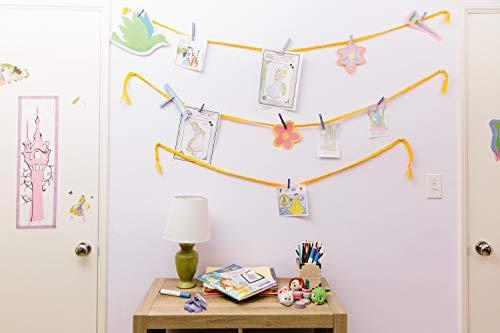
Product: Disney Princess Color and Play Giant Sticker Activity Book
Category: Toys & Games | Arts & Crafts
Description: Provides hours of interactive fun with over 500 stickers.
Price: $6.75
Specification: ProductDimensions:7.8x0.5x10.8inches|ItemWeight:8.8ounces|ShippingWeight:8.8ounces(Viewshippingratesandpolicies)|DomesticShipping:ItemcanbeshippedwithinU.S.|InternationalShipping:ThisitemcanbeshippedtoselectcountriesoutsideoftheU.S.LearnMore|ASIN:1505004012|Itemmodelnumber:52288|Manufacturerrecommendedage:36months-15years